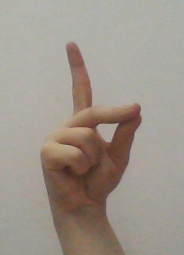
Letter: ta